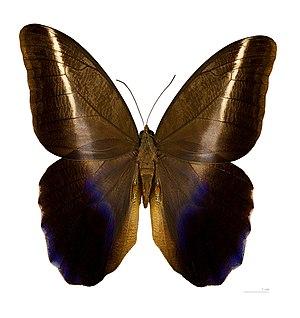
Caligo idomeneus est une espèce de lépidoptères de la famille des Nymphalidae et de la sous-famille des Morphinae, de la tribu des Brassolini, et du genre Caligo.